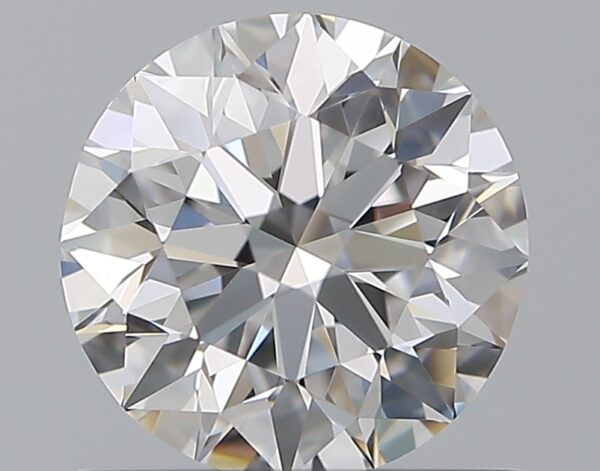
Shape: round
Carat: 0.9
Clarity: VVS1
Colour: D
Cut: EX
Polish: EX
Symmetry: VG
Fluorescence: N
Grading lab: GIA
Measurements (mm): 6.08 x 6.16 x 3.87